Changchun Rail Transit

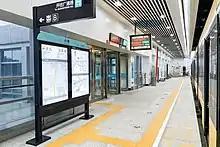
Xiaonan station of Line 8

Line 6 is a new metro line that commenced operations in 2024, traversing the South New Area of Changchun. This line connects Changchun West Railway Station with the Jingyue district, following a route along the southern corridor of Line 3 to alleviate passenger congestion on that line.